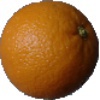
Label: orange